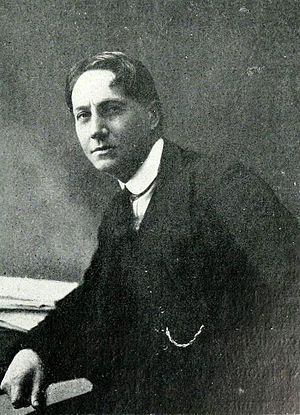
Franco Alfano
Franco Alfano, circa 1919
Franco Alfano var en italiensk komponist og pianist.